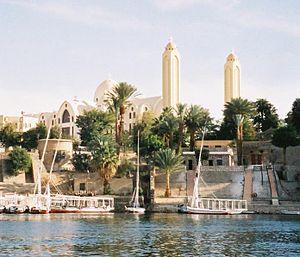
Plusieurs cathédrales ont été nommées cathédrale Saint-Michel en l’honneur de l’archange saint Michel :
Les chrétiens d'Orient sont les chrétiens qui vivent au Proche-Orient et au Moyen-Orient. Ils représentent des minorités plus ou moins importantes en Irak, en Syrie, en Israël et au Liban, en Égypte, en Iran ou en Turquie, en Inde, au Pakistan.
L'Église copte orthodoxe est une Église antéchalcédonienne et autocéphale. Elle fait partie de l'ensemble des Églises des trois conciles qui rassemble environ 15-20 millions de baptisés. Son chef porte le titre de pape d'Alexandrie et patriarche de la Prédication de saint Marc et de toute l'Afrique, avec résidence au Caire.